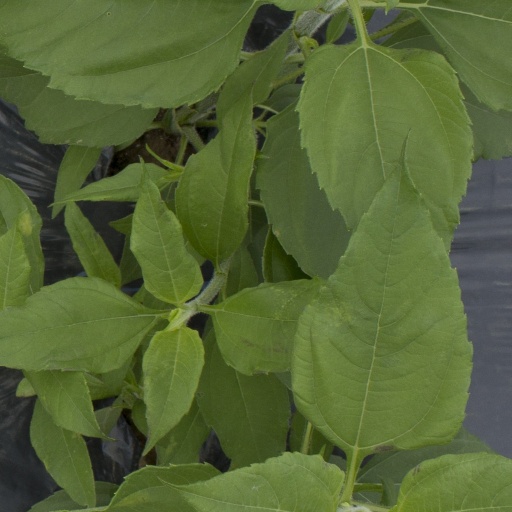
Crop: Jerusalem artichoke